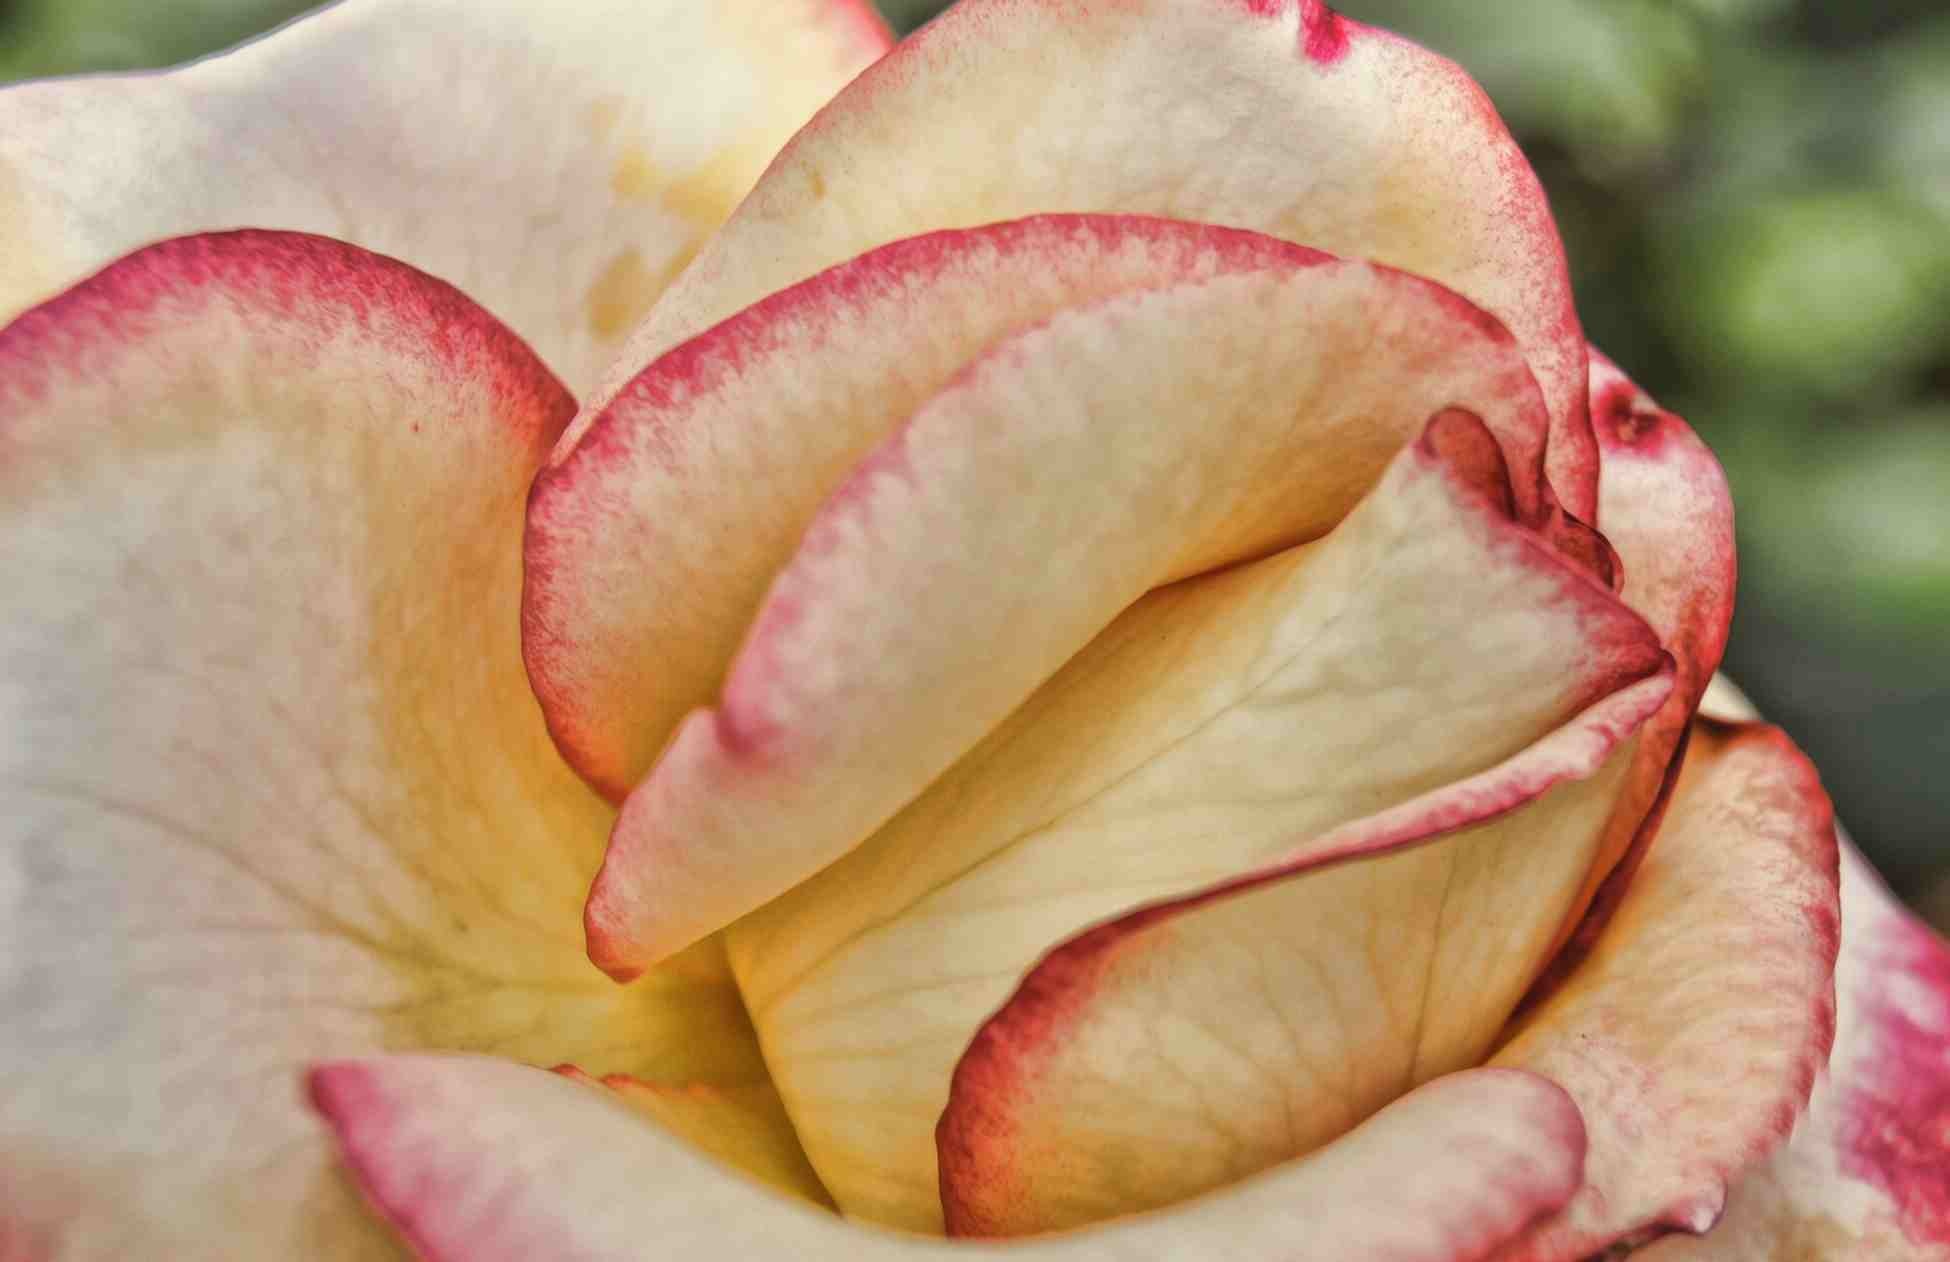
nature, blossom, plant, photography, fruit, stem, leaf, flower, petal, bloom, summer, love, bouquet, rose, decoration, food, spring, produce, fresh, romance, romantic, botany, colorful, garden, pink, wedding, flora, botanical, close up, valentine, macro photography, flowering plant, rose family, land plant, rose order